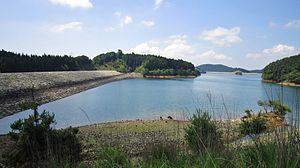
L'hydroélectricité au Japon est la principale source d'énergie renouvelable du pays, avec une production d'électricité de 86,67 TWh en 2019, au 9ᵉ rang mondial avec 2,0 % de la production mondiale ; elle fournissait 8,8 % de la production totale d'électricité du Japon en 2018.